Alstom Coradia Juniper

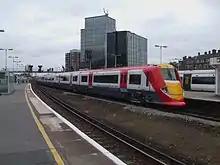
Class 460 "Juniper" unit before converting into Class 458/5, in service on "Gatwick Express"

The Class 458 "Juniper" (also known as 5JUP) is operated by South Western Railway on services from London Waterloo to Reading, Weybridge, Windsor & Eton Riverside, and circular metro routes from Waterloo via Richmond and Hounslow. As with all electrically powered trains on the former Southern Region, the Class 458 units are powered using . Initially, a total of thirty 4-car units were built, with deliveries beginning in 1998, with the full complement in service by 2004. However, they suffered from leaky roofs and failing electronics and were therefore stored from 2004 to late 2005, being replaced by more Class 450 units on the routes they operated. For a brief period, they were subleased to Gatwick Express, but were never used on Gatwick Express Services.